Devilish Darlings Portal Fantasy

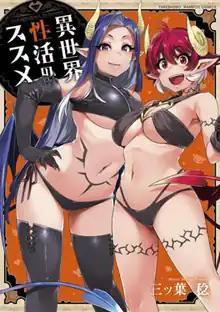
"Tankōbon" volume cover

is a Japanese manga series written and illustrated by Minoru Mitsuba. It was serialized in Takeshobo's "Monthly Kissca" from July 2018 to February 2020, with its chapters collected in a single "tankōbon" volume. In North America, the manga was licensed for English release by Seven Seas Entertainment.